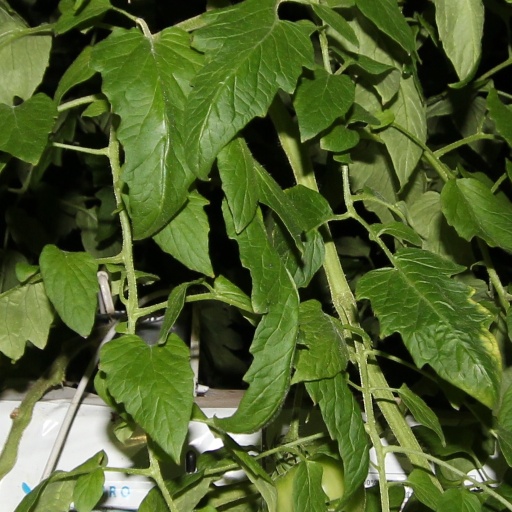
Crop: tomato